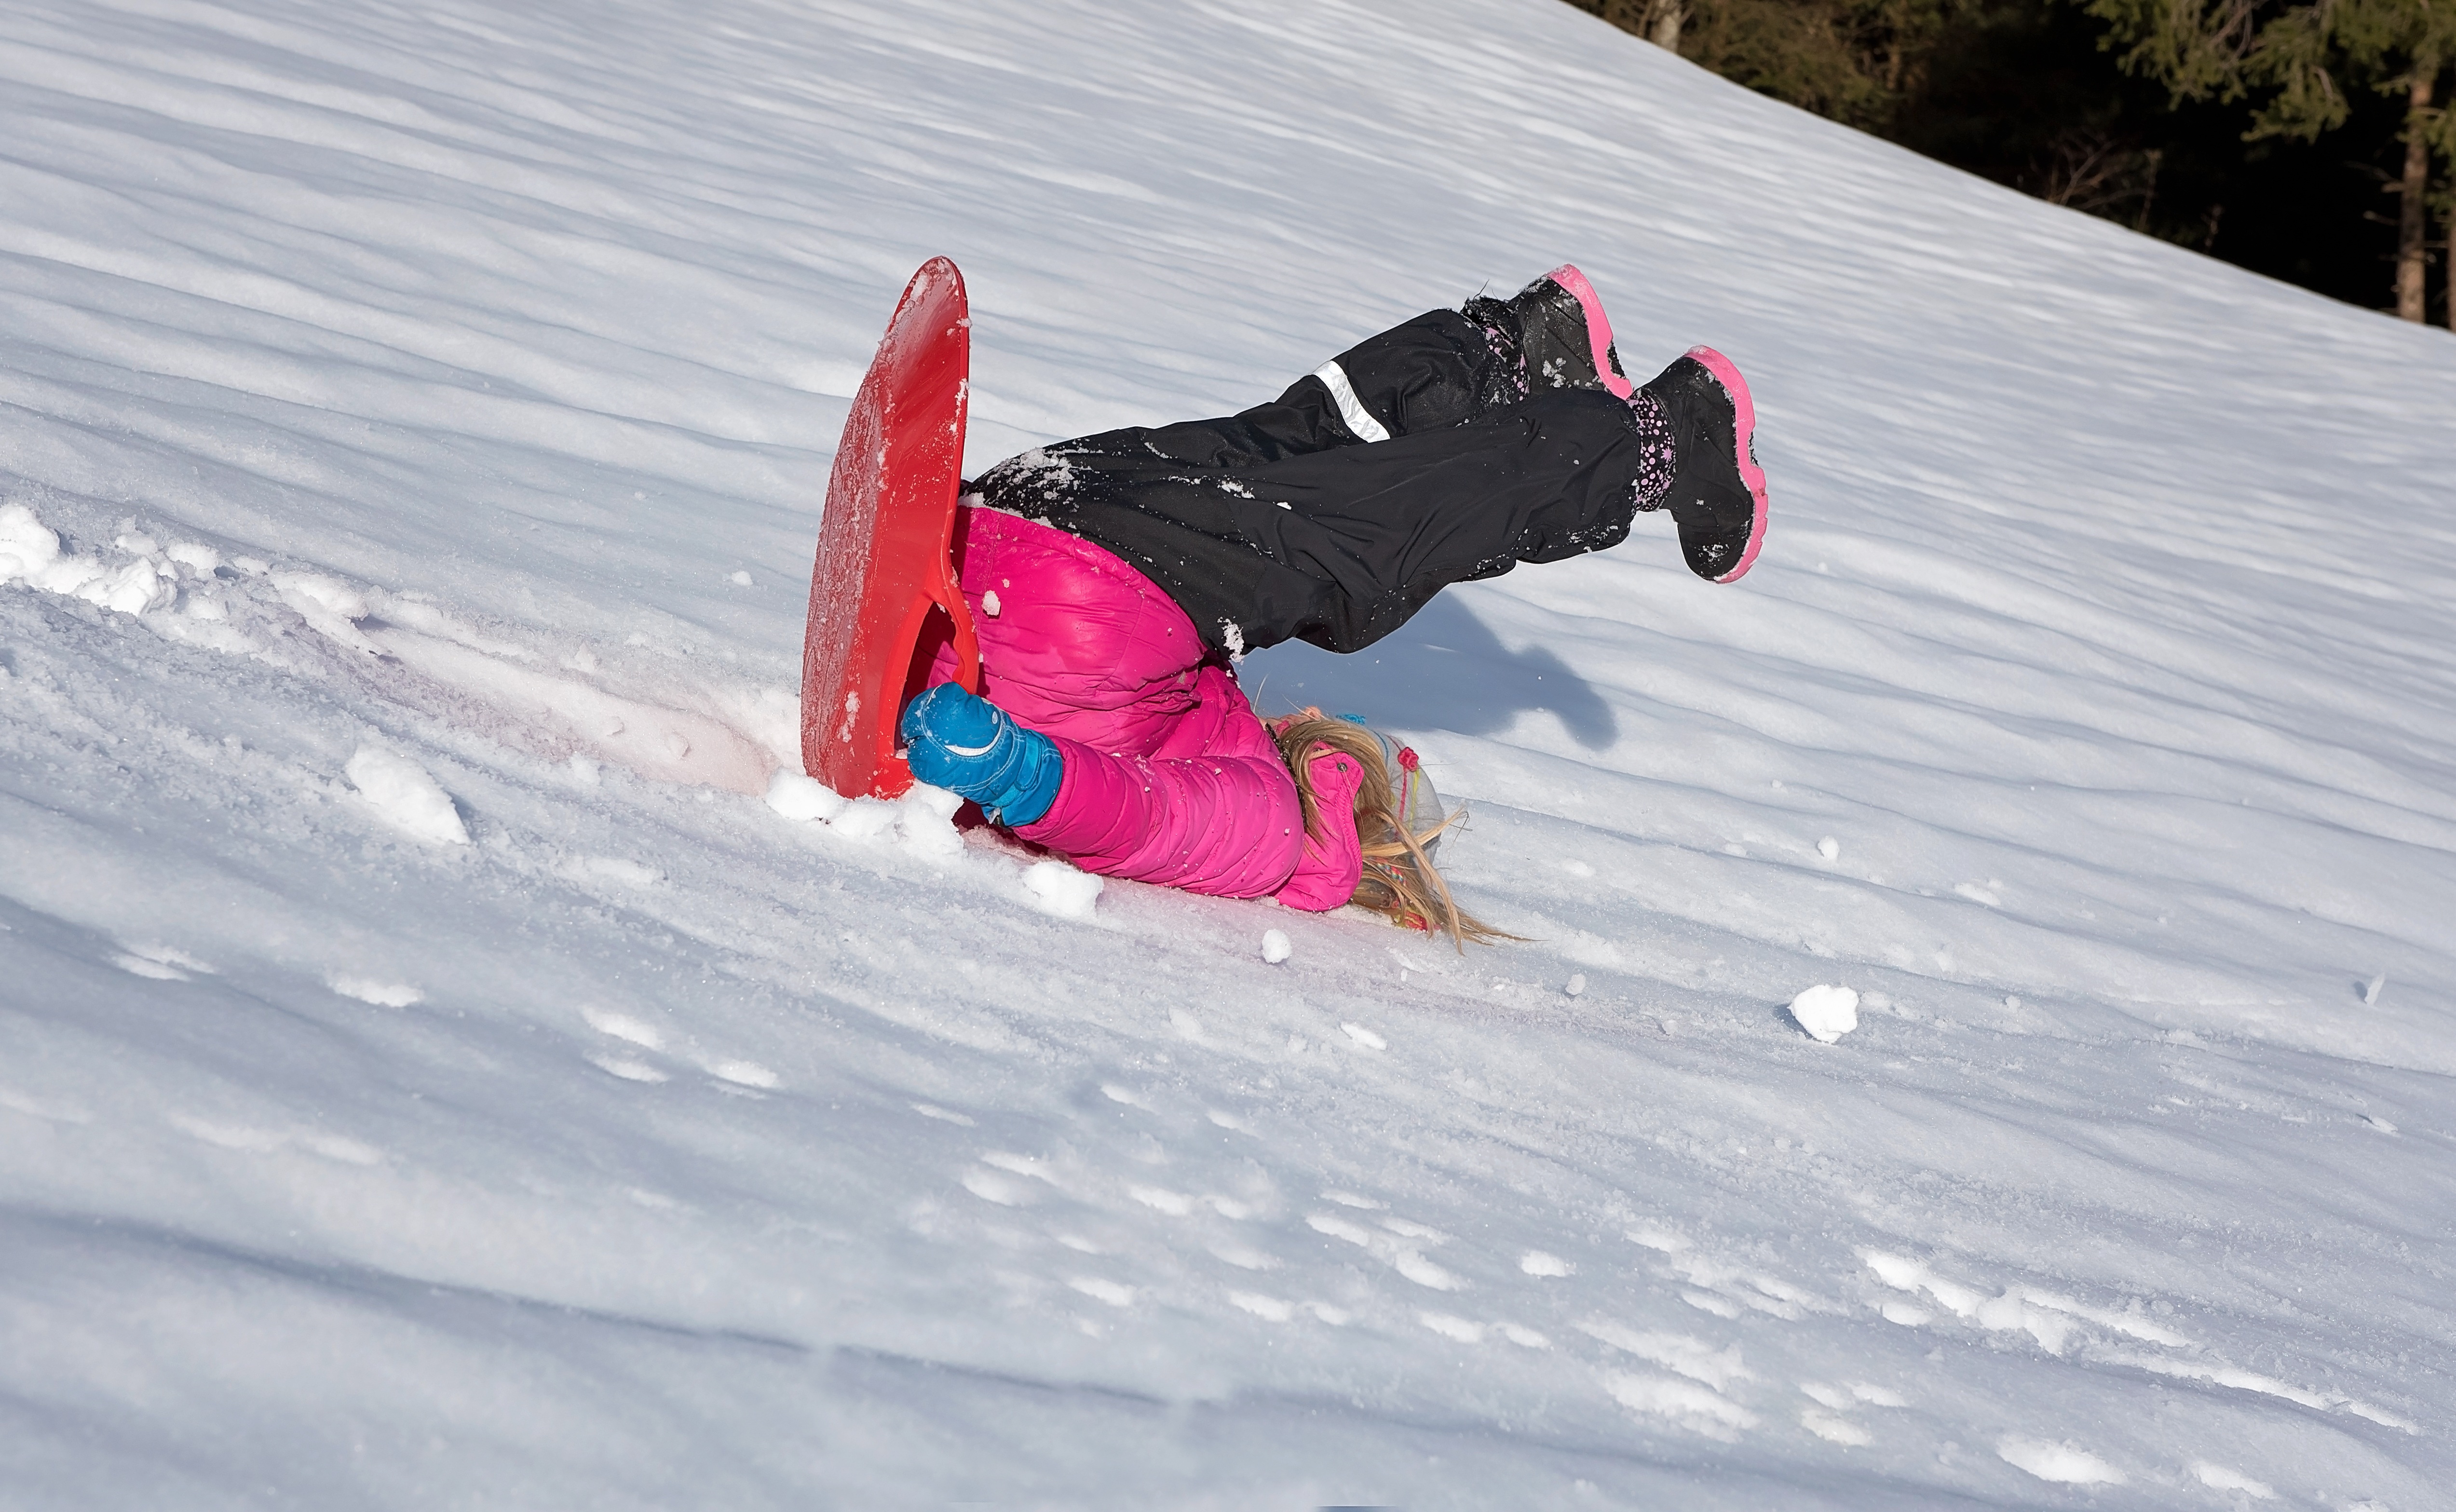
nature, snow, winter, girl, weather, child, snowboard, extreme sport, sports equipment, winter sport, sports, downhill, footwear, down, snowboarding, bob, out, in motion, sledding, slip, somersault, in action, ride on, geological phenomenon